Eloise Kruger

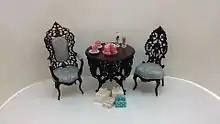
Miniature Furniture

She worked as a secretary, then was quickly promoted to executive secretary. Lee Syndicate hired her as an accountant, despite her lack of knowledge in the area. After buying books and studying she became adept at the trade.